Union Bank of Switzerland

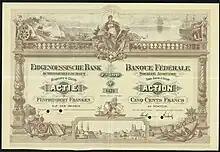
Share of the Eidgenössische Bank AG, issued 23 June 1893

Decades after the war, it was demonstrated that Union Bank of Switzerland likely took active roles in trading stolen gold, securities and other assets during World War II. The issue of "unclaimed property" of Holocaust victims became a major issue for UBS in the mid-1990s and a series of revelations in 1997 brought the issue to the forefront of national attention in 1996 and 1997. UBS confirmed that a large number of accounts that had gone unclaimed as a result of the bank's policy of requiring death certificates from family members to claim the contents of the account. UBS's handling of these revelations were largely criticized and the bank received significant negative attention in the U.S. UBS came under significant pressure, particularly from American politicians, to compensate Holocaust survivors who were making claims against the bank.